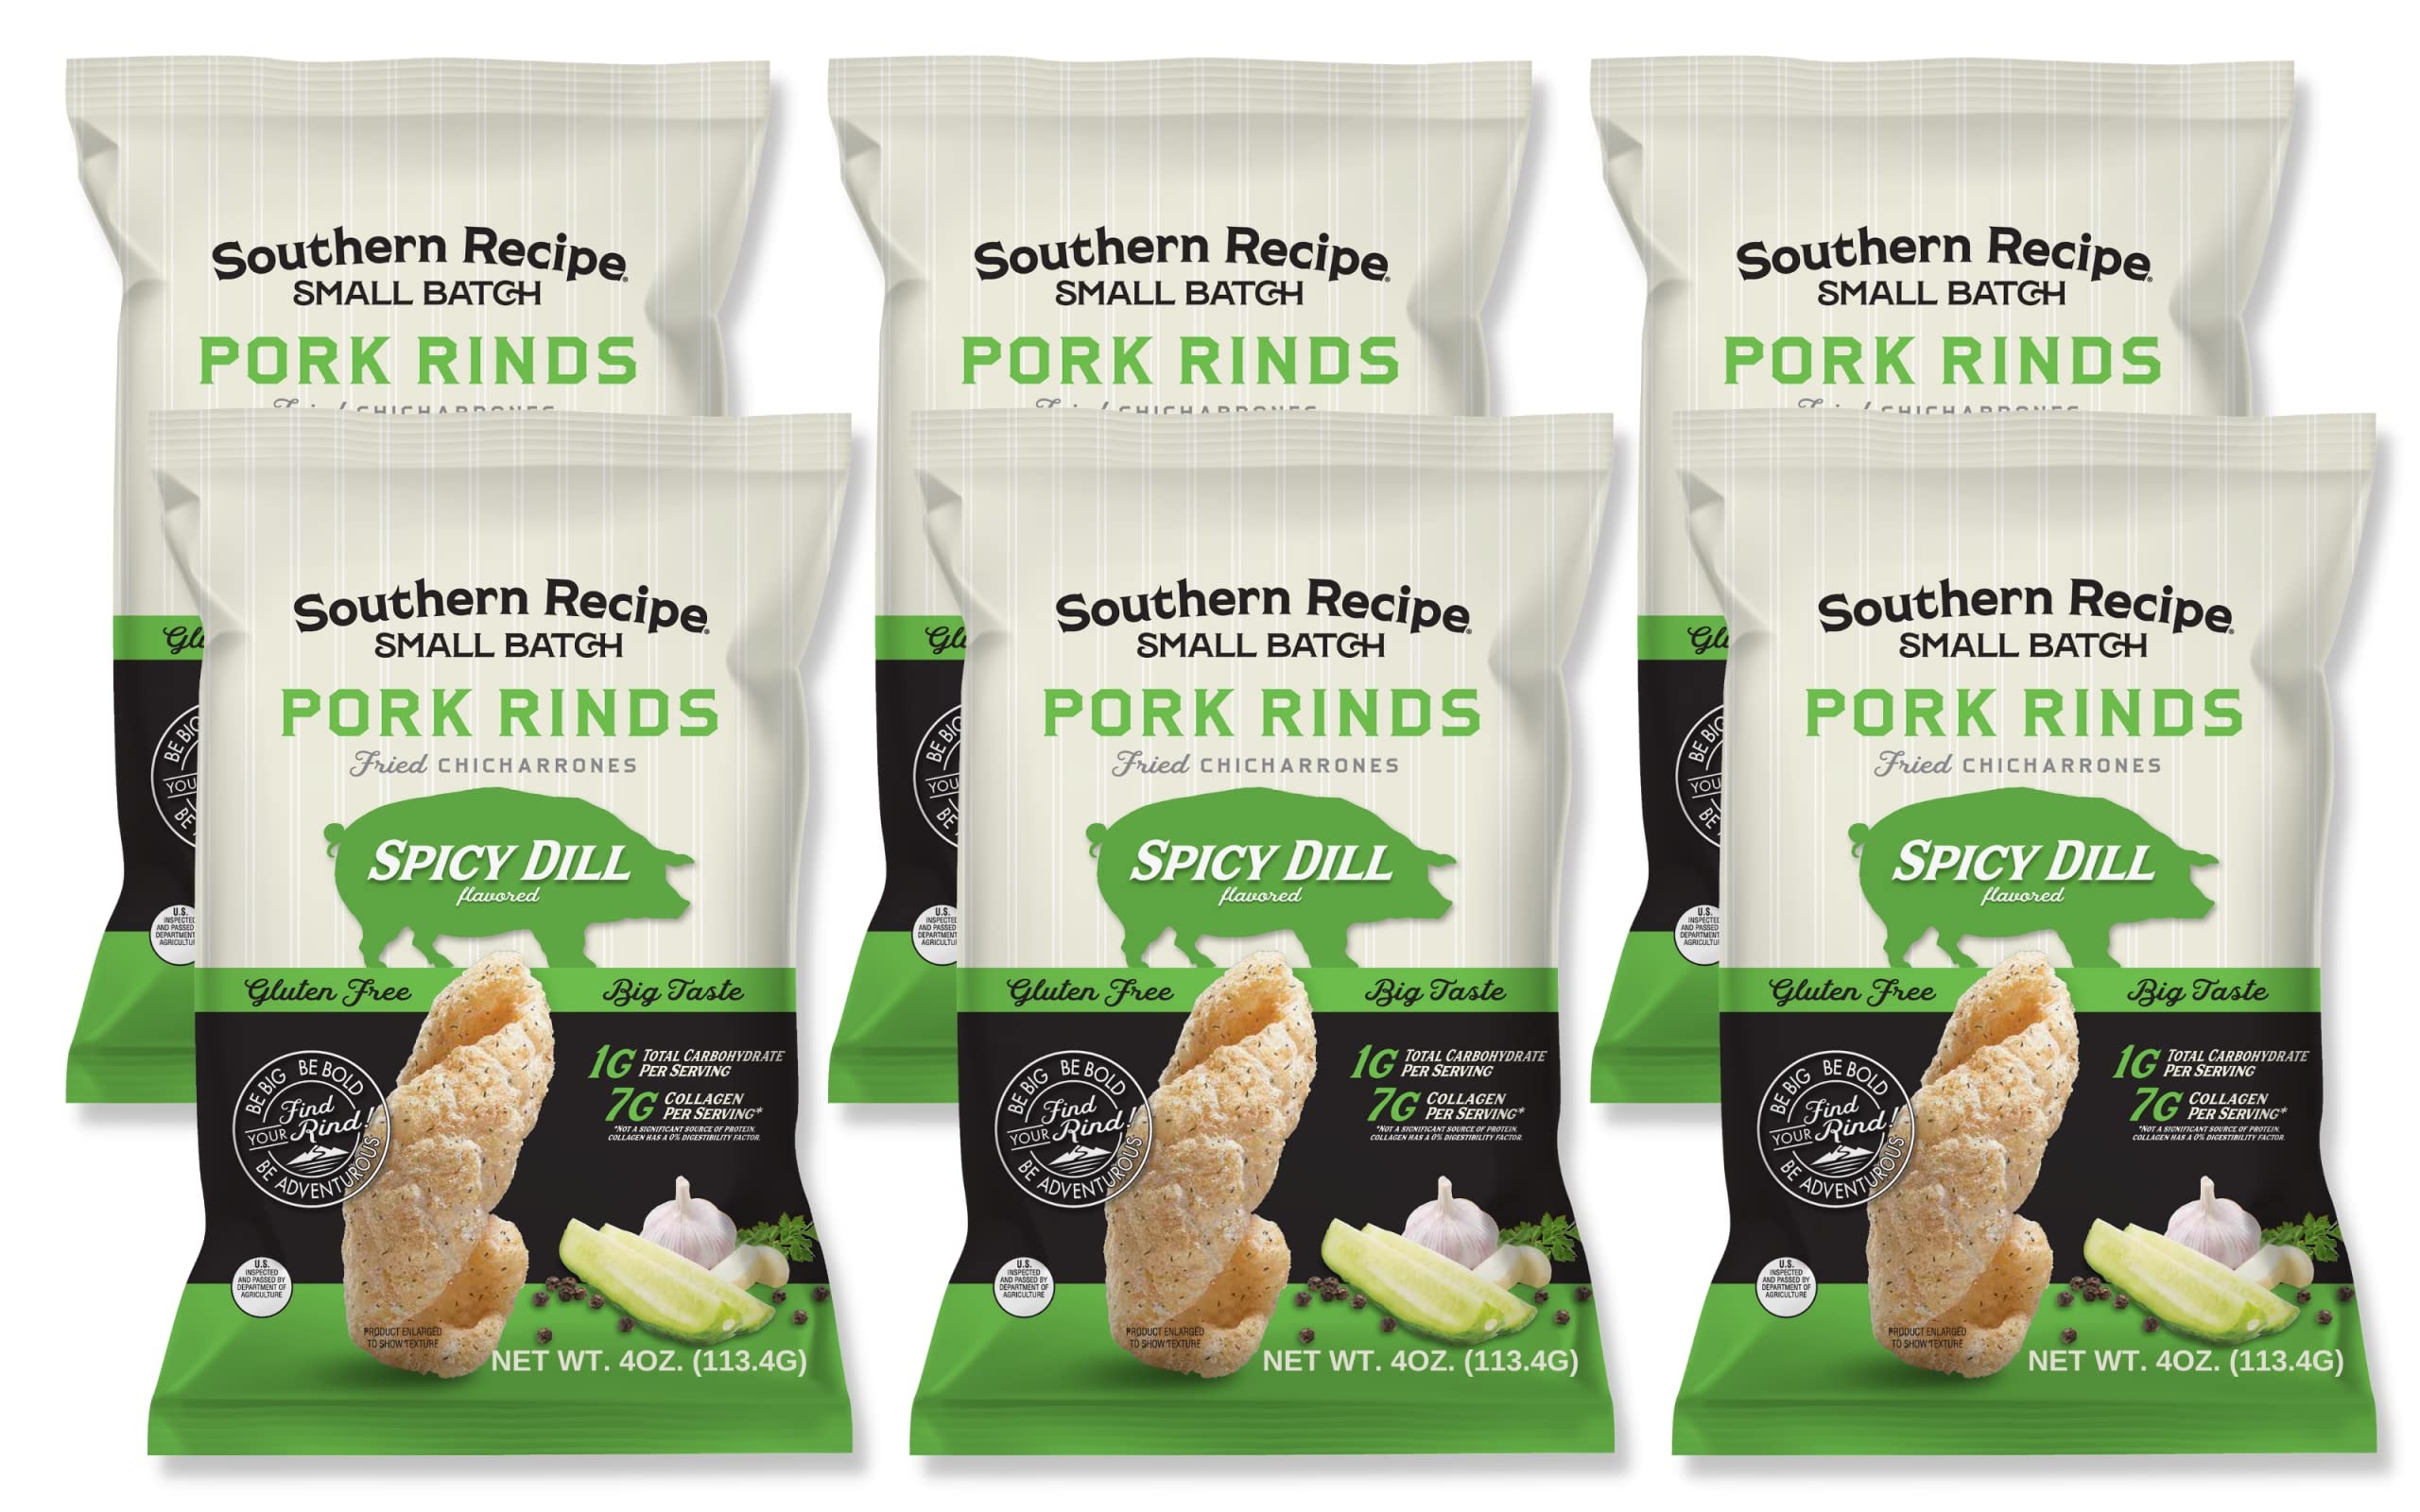
Item Name: Southern Recipe Small Batch Pork Rinds | Spicy Dill Flavor | Keto Friendly, Gluten Free, Low Carb Food | 7g Collagen Per Serving | High Protein | 4 Oz Bag (Pack of 6)
Bullet Point 1: 48 SERVINGS - Large in size, great in flavor! Light, fluffy, and crunchy pork skins
Bullet Point 2: BETTER FOR YOU - Our high protein, gluten free snacks are the perfect paleo & diabetic crunch
Bullet Point 3: 7G COLLAGEN PER SERVING - Our pork rinds make you feel full and satisfied faster
Bullet Point 4: UNIQUE, CRAFT FLAVOR - A carefully crafted blend of dill, garlic, vinegar and just enough heat
Bullet Point 5: CRAVING CARBS? - Crushed pork rinds are an epic panko bread crumbs and low carb flour replacement
Value: 24.0
Unit: Ounce

Price: 21.6